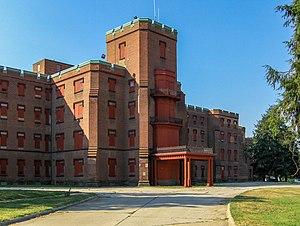
Le St. Elizabeths Hospital de Washington fut le premier grand hôpital psychiatrique sous contrôle fédéral aux États-Unis. Abritant plusieurs milliers de patients à son apogée, le St. Elizabeths, devenu vétuste a été abandonné. Le département de la Sécurité intérieure des États-Unis a annoncé, en mars 2007, son intention d'y déménager son siège, ainsi que la plupart de ses installations à Washington, au début 2010.